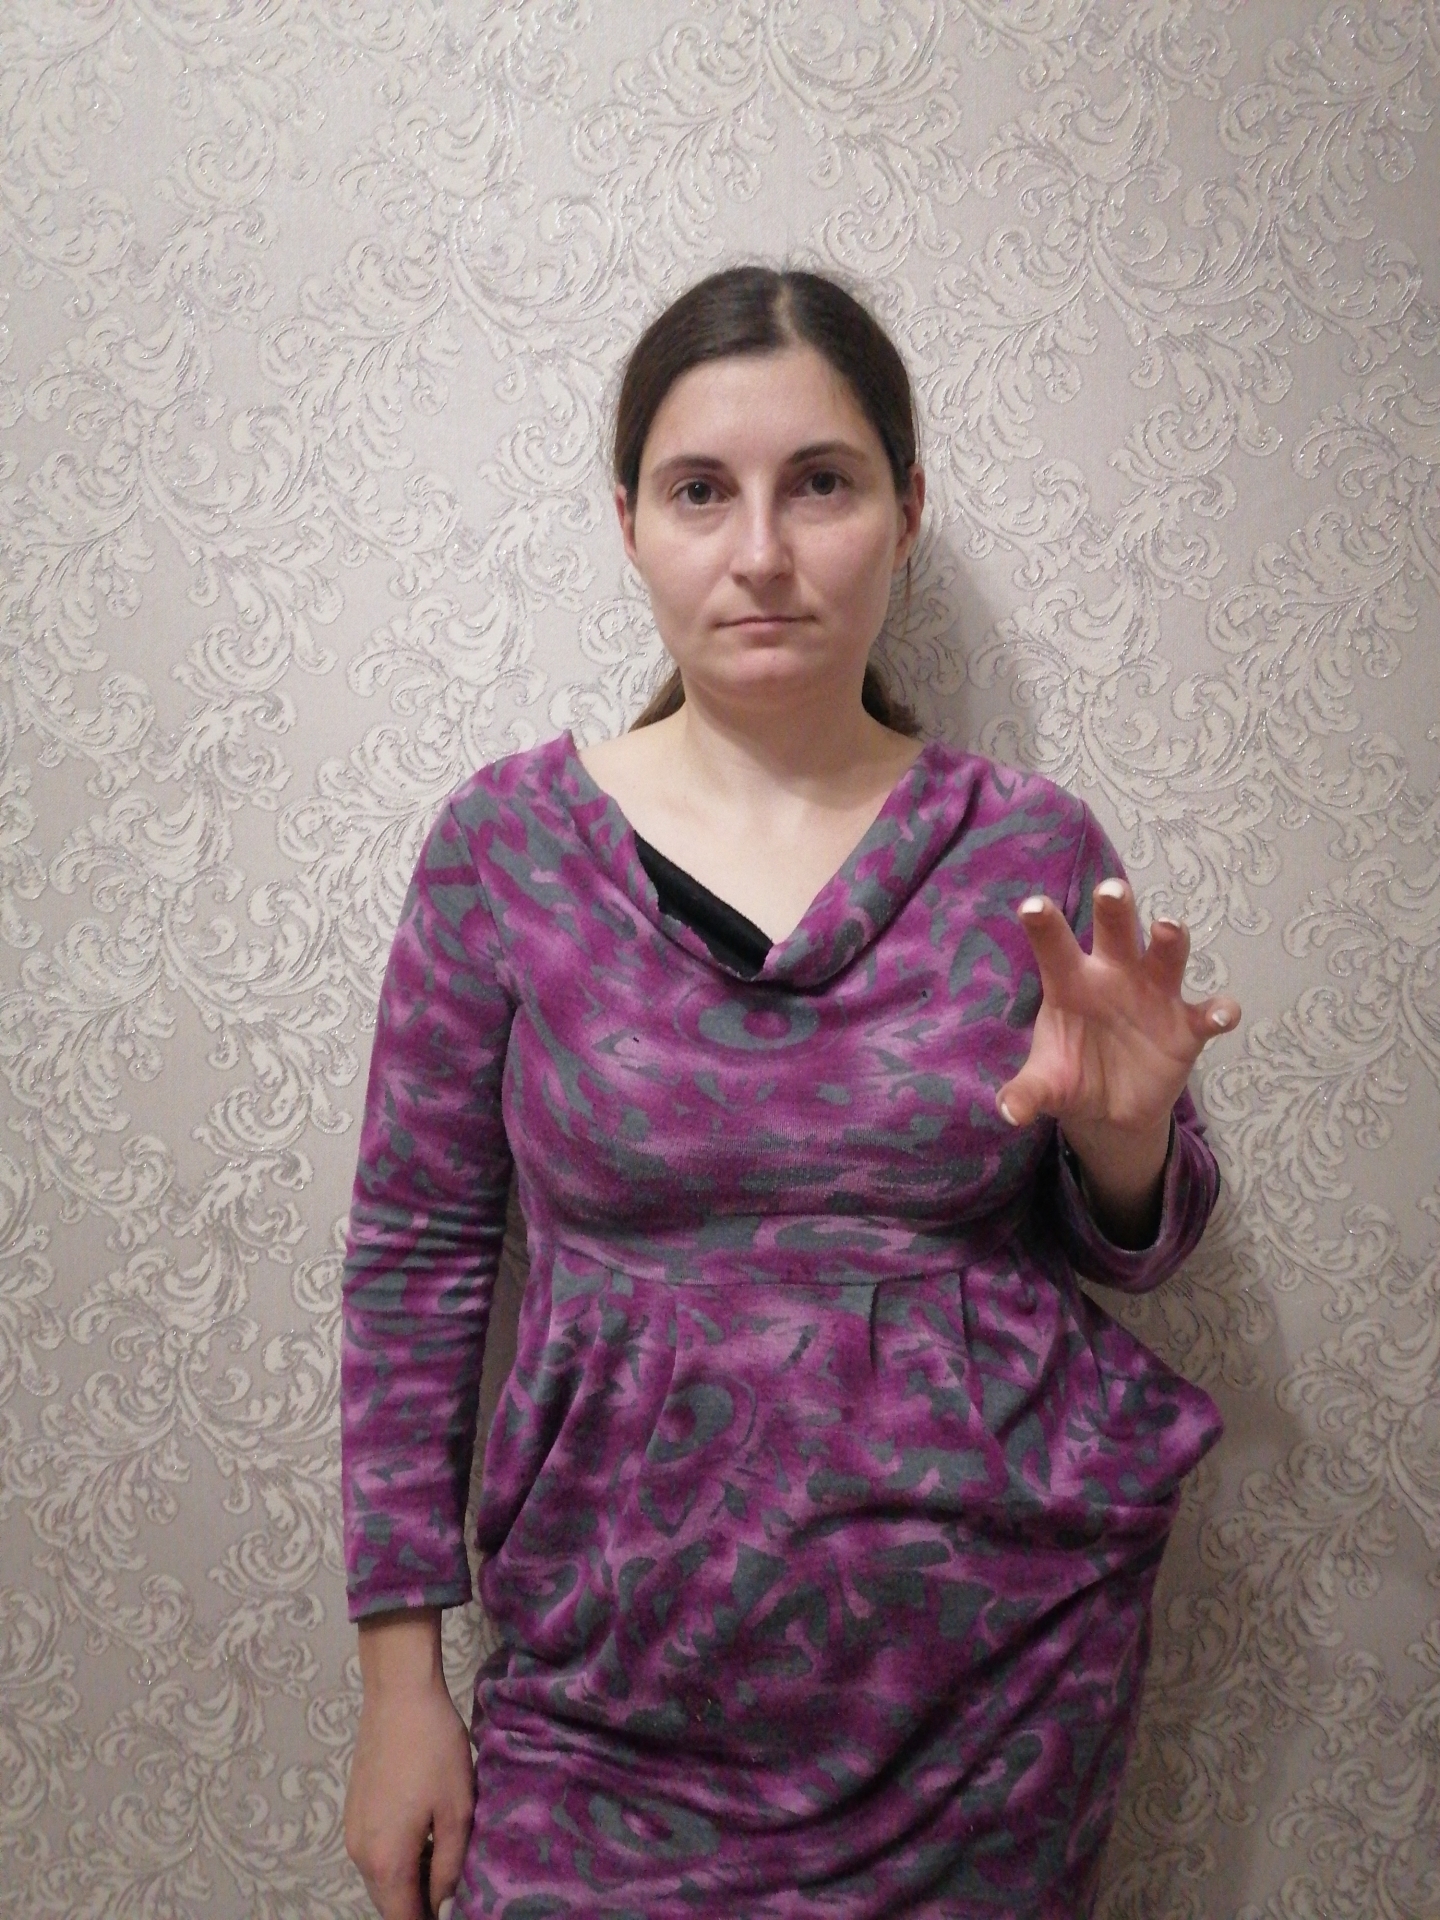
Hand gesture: grabbing